British soul

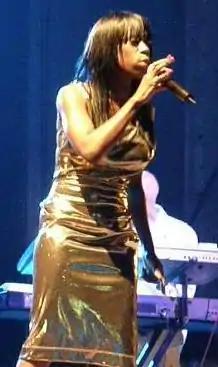
Heather Small performing in Southport, Merseyside, England in 2008

In the 1990s, British soul-influenced acts included Omar and acid jazz bands Incognito, Jamiroquai and Brand New Heavies. Particularly noticeable was the proliferation of British female black singers; many, like American artists of the 1950s and 1960s, coming out of a gospel tradition. These included Mica Paris, Caron Wheeler, Gabrielle, Des'ree, Beverley Knight and Pauline Henry (the Chimes). Mica Paris gained US R&B hit " I Wanna Hold On To You" (1993). Other British artists who gained success during the 1990s include Eternal, Soul II Soul, the Chimes, Carleen Anderson (Vicki Anderson's daughter), D'Influence, Nu Colourz, Mark Morrison, Shola Ama, Dina Carroll, and Bryan Powell.